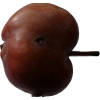
Label: Apple 18